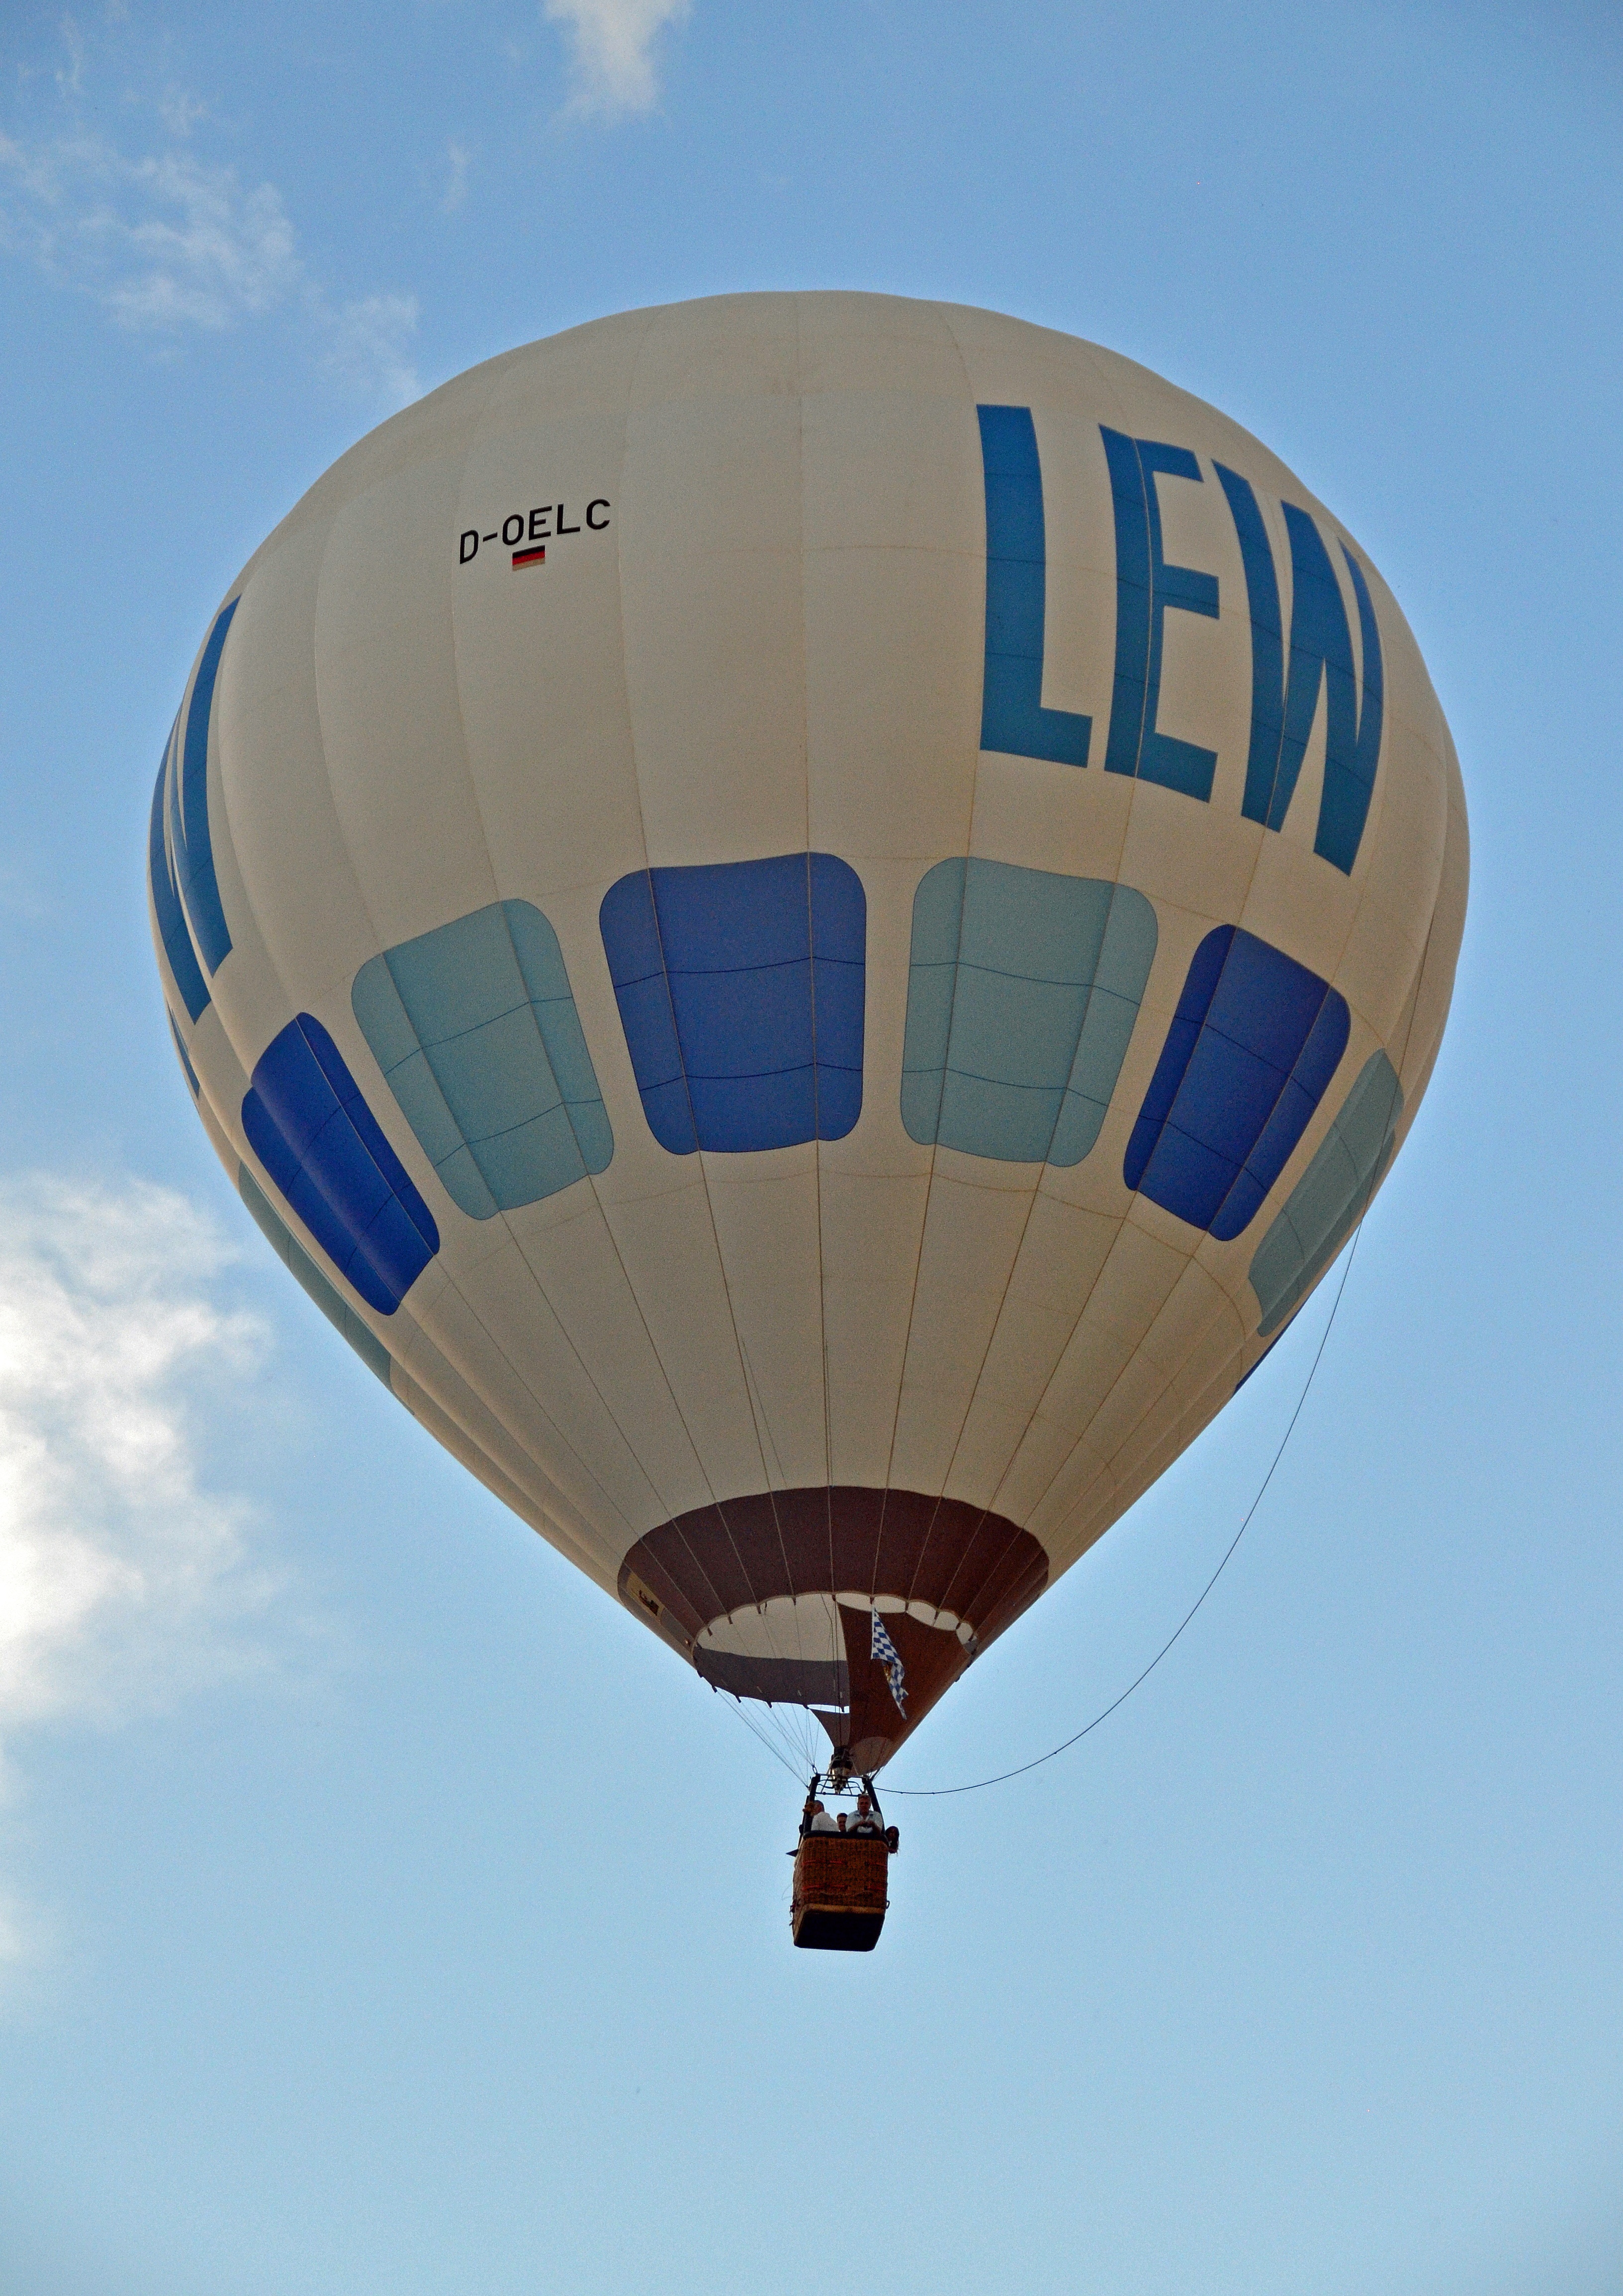
wing, sky, sun, balloon, hot air balloon, aircraft, vehicle, flight, toy, clouds, rise, blimp, air sports, hot air ballooning, hot air balloon ride, atmosphere of earth, executive car